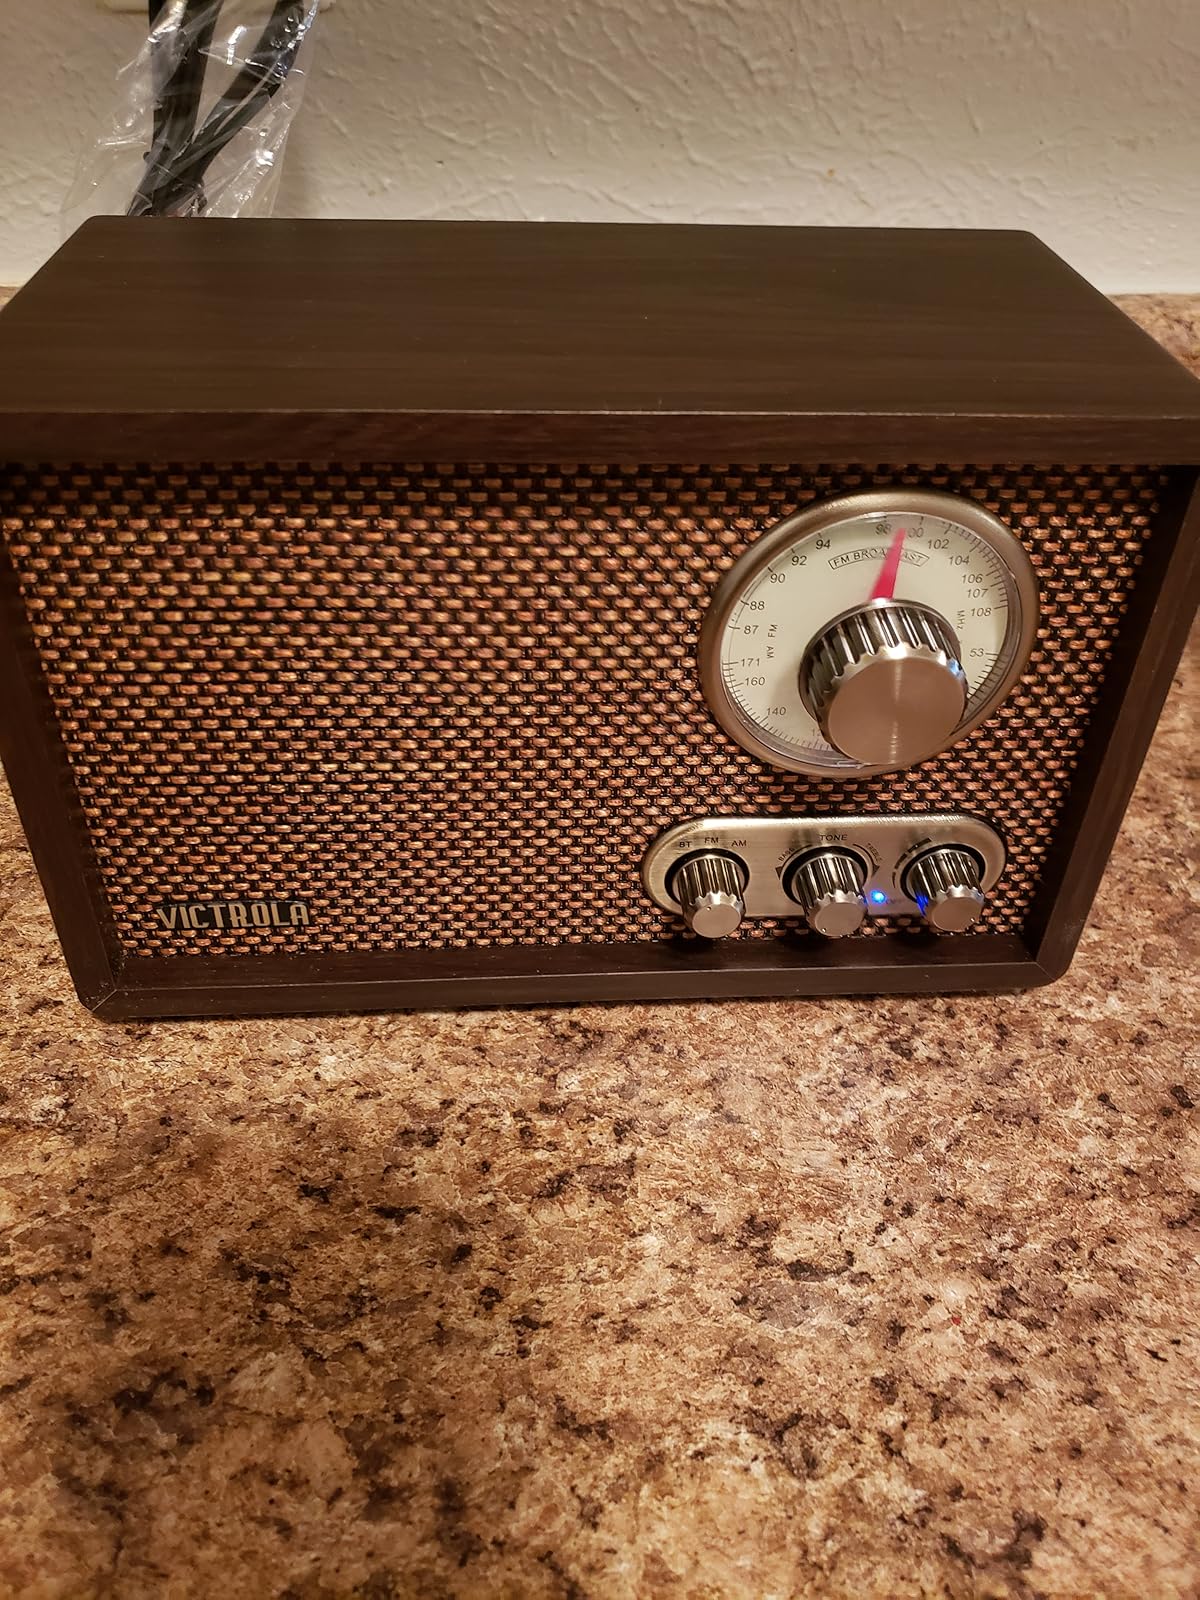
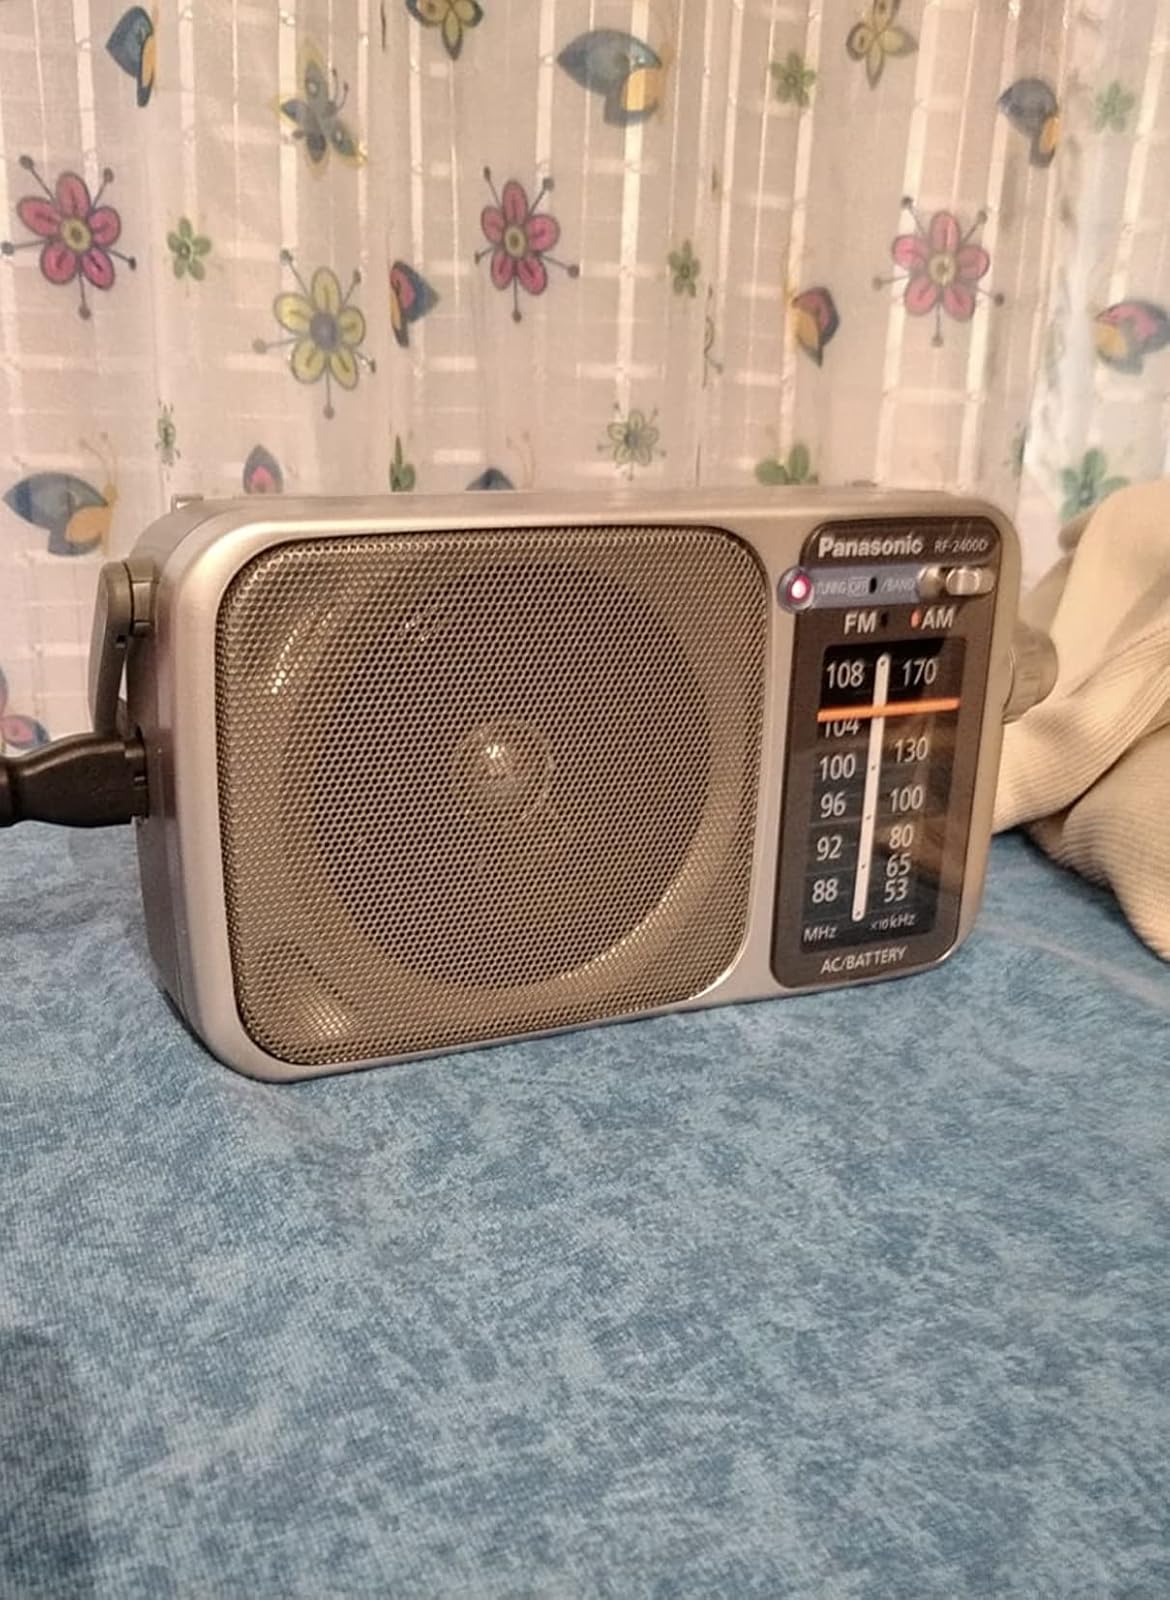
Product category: radio
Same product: no